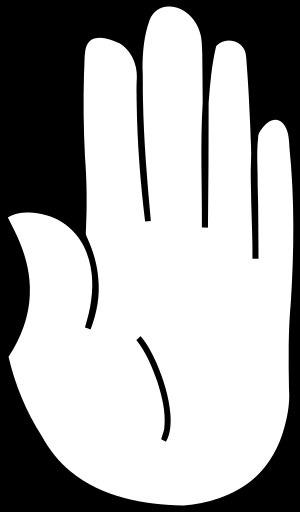
La dactylonomie est l'art de compter par les doigts, de figurer les nombres par les doigts. C'est une pratique couramment utilisée, notamment par les enfants. Selon les pays et les coutumes, on compte différemment sur ses doigts : en Occident, on compte généralement jusqu'à 10 en utilisant les deux mains. En Chine et au Japon, on peut compter jusqu'à 9 sur chaque main. En développant l'idée de façon mathématique, on peut encore pousser plus loin ce boulier naturel.